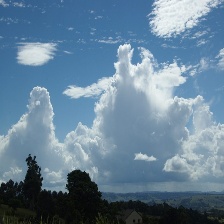
Cloud type: Cumulus